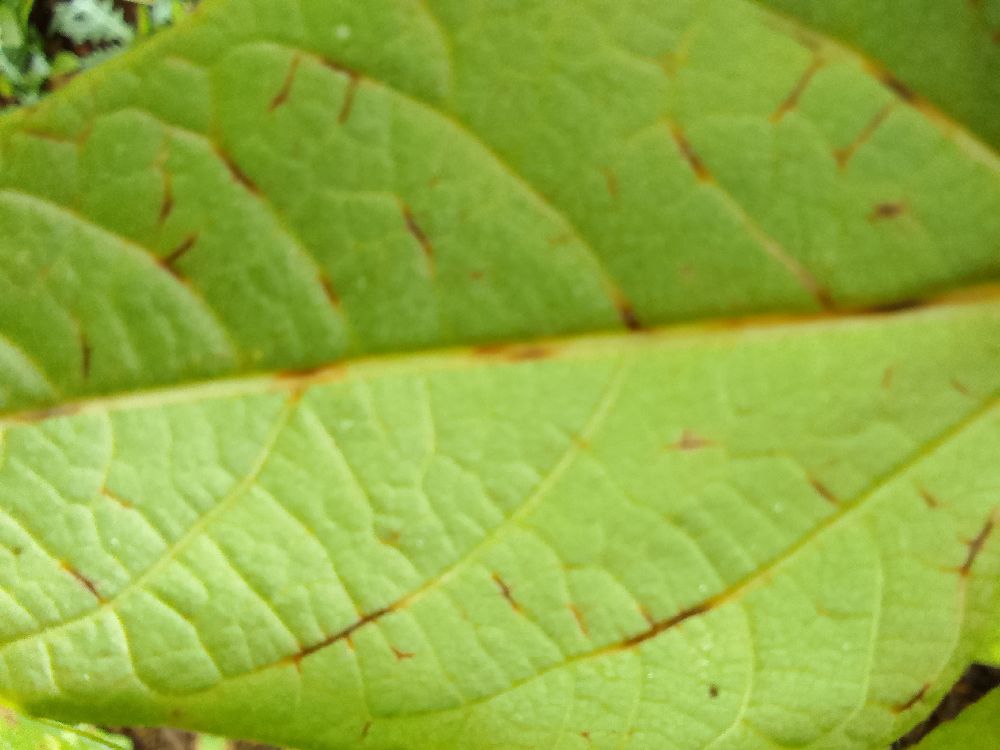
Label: anthracnose